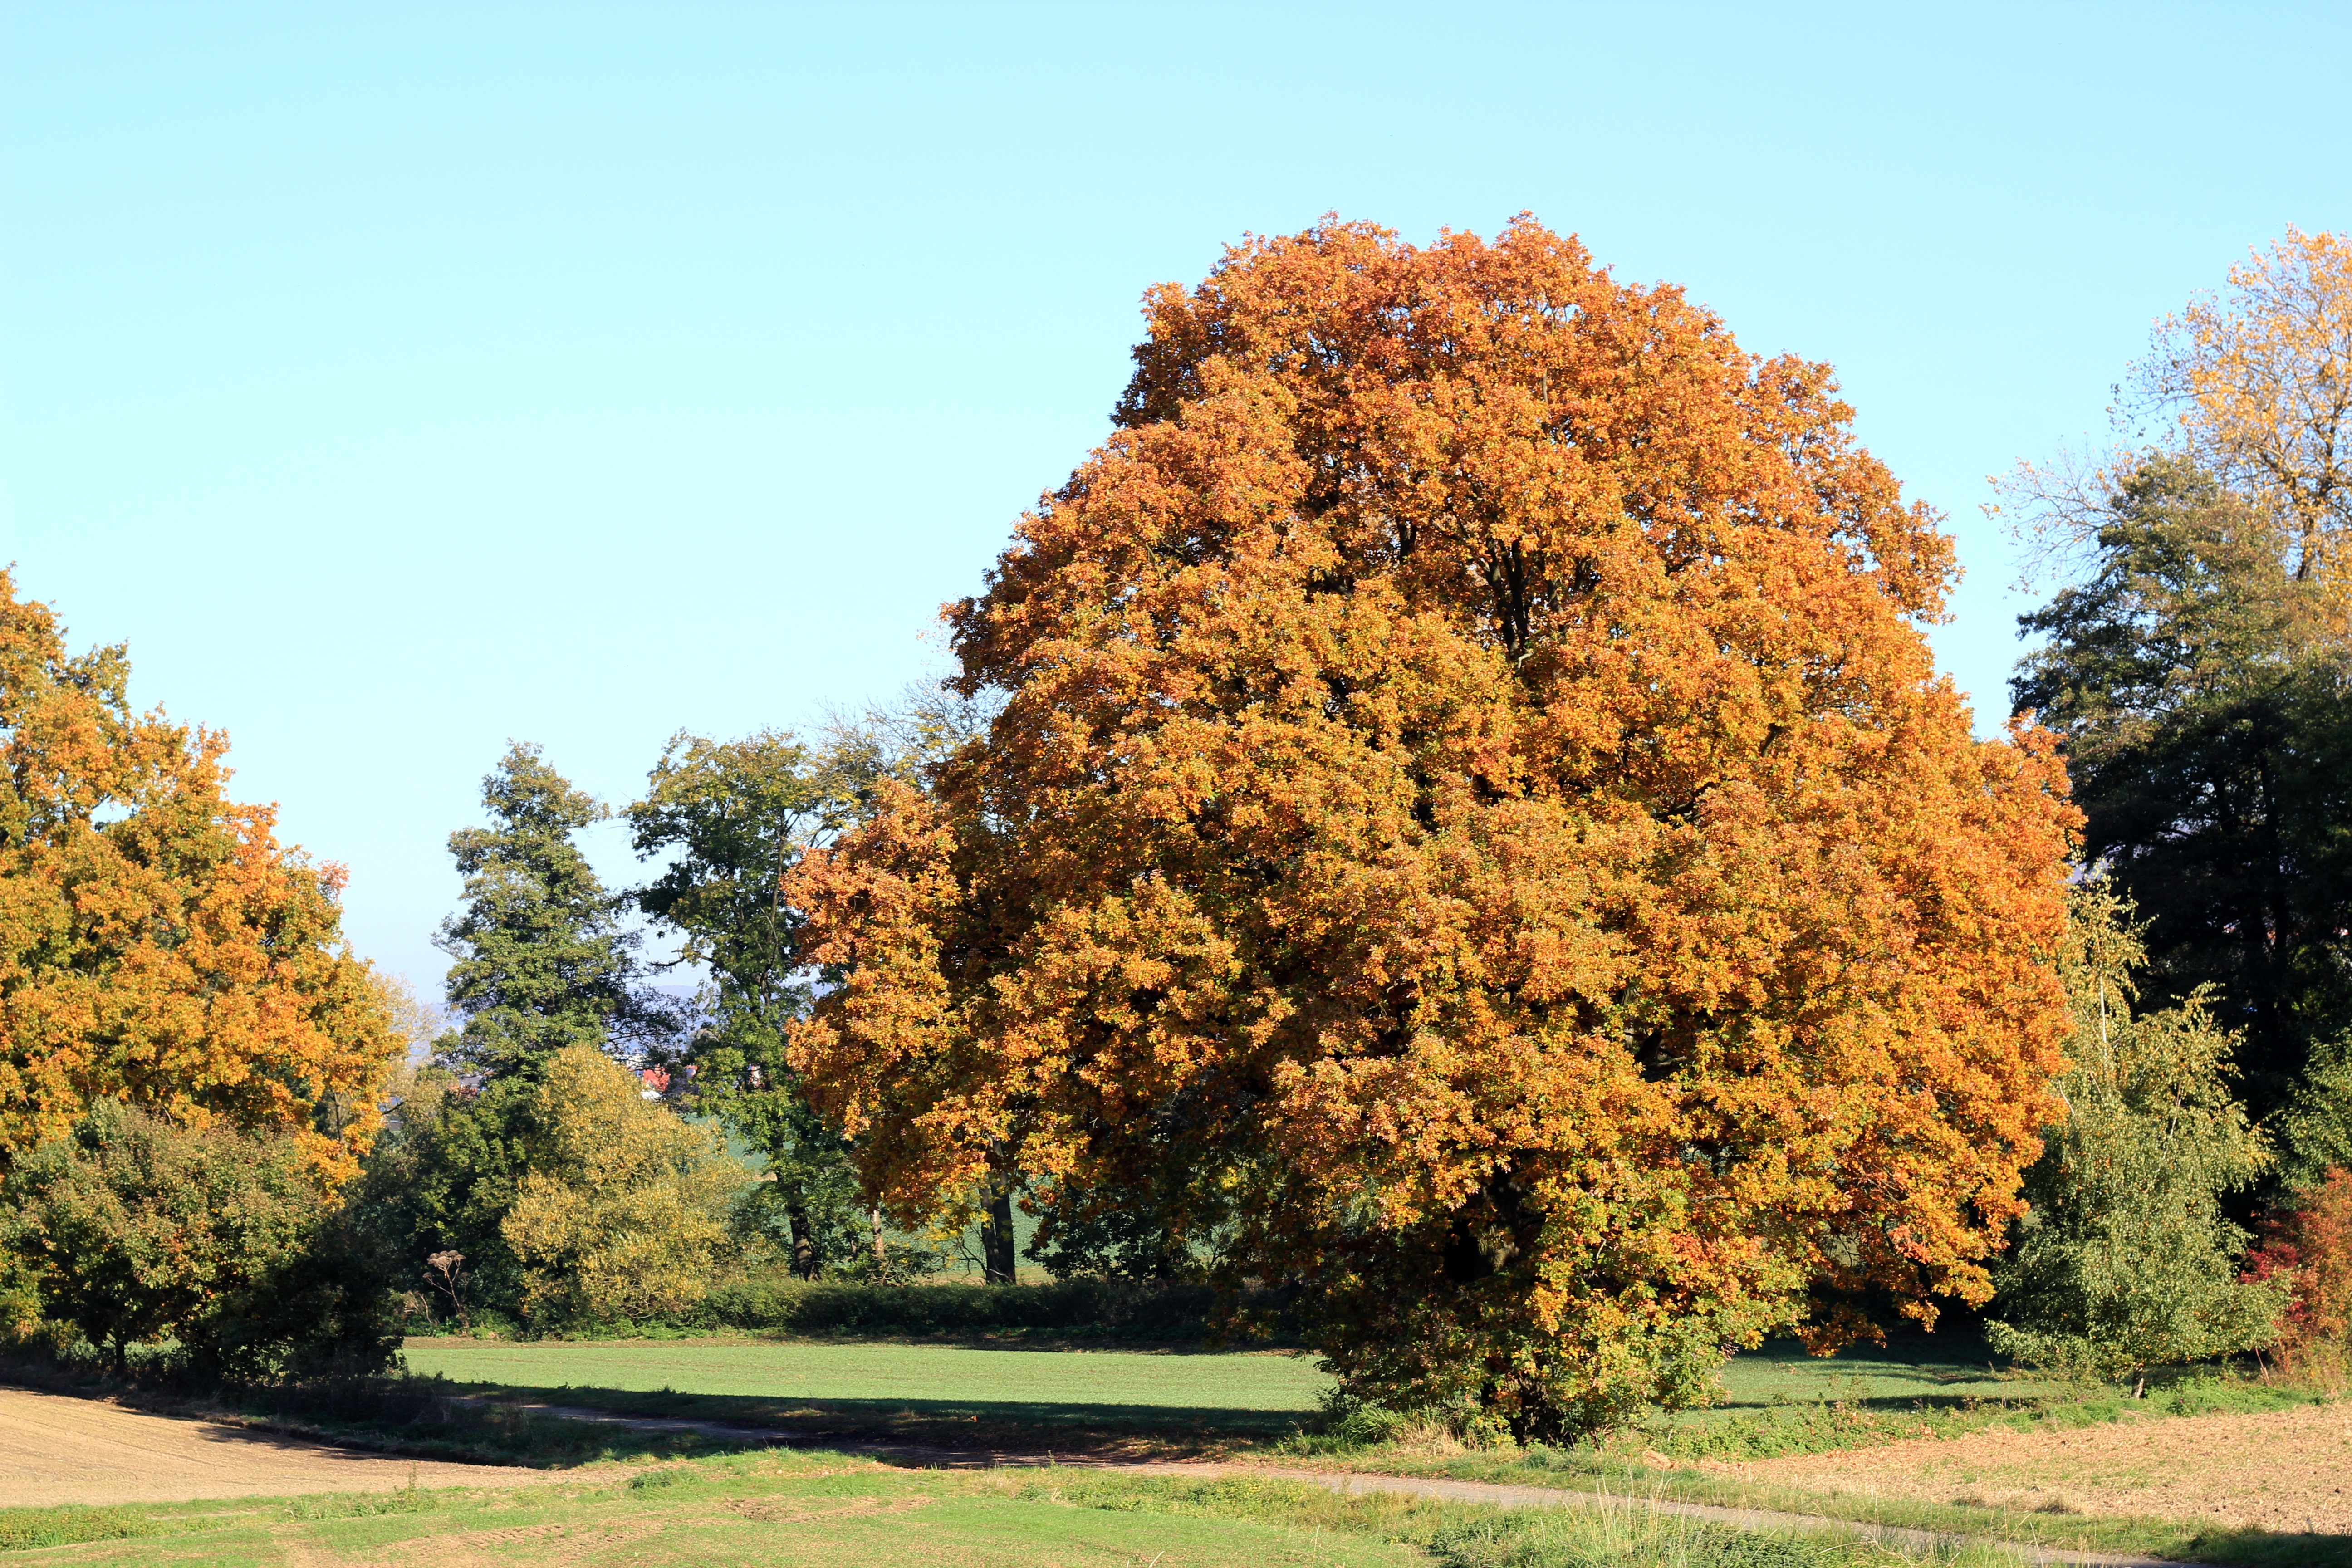
tree, plant, leaf, flower, autumn, park, botany, colorful, garden, season, leaves, shrub, deciduous, flowering plant, woody plant, land plant